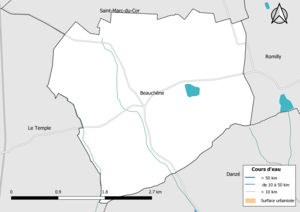
Carte du réseau hydrographique de la commune de fr:Beauchêne (Loir-et-Cher) (France).
Beauchêne est une commune française située dans le département de Loir-et-Cher en région Centre-Val de Loire.